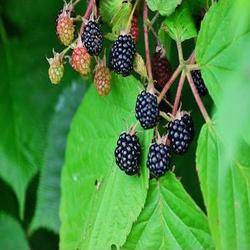
Label: Blackberry